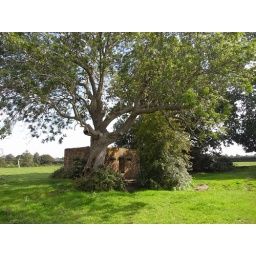
Pill box in field